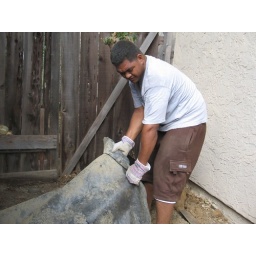
this plastic (layers of it) were part of the Lechner dog run. Probably 6 inches of gravel over the whole thing